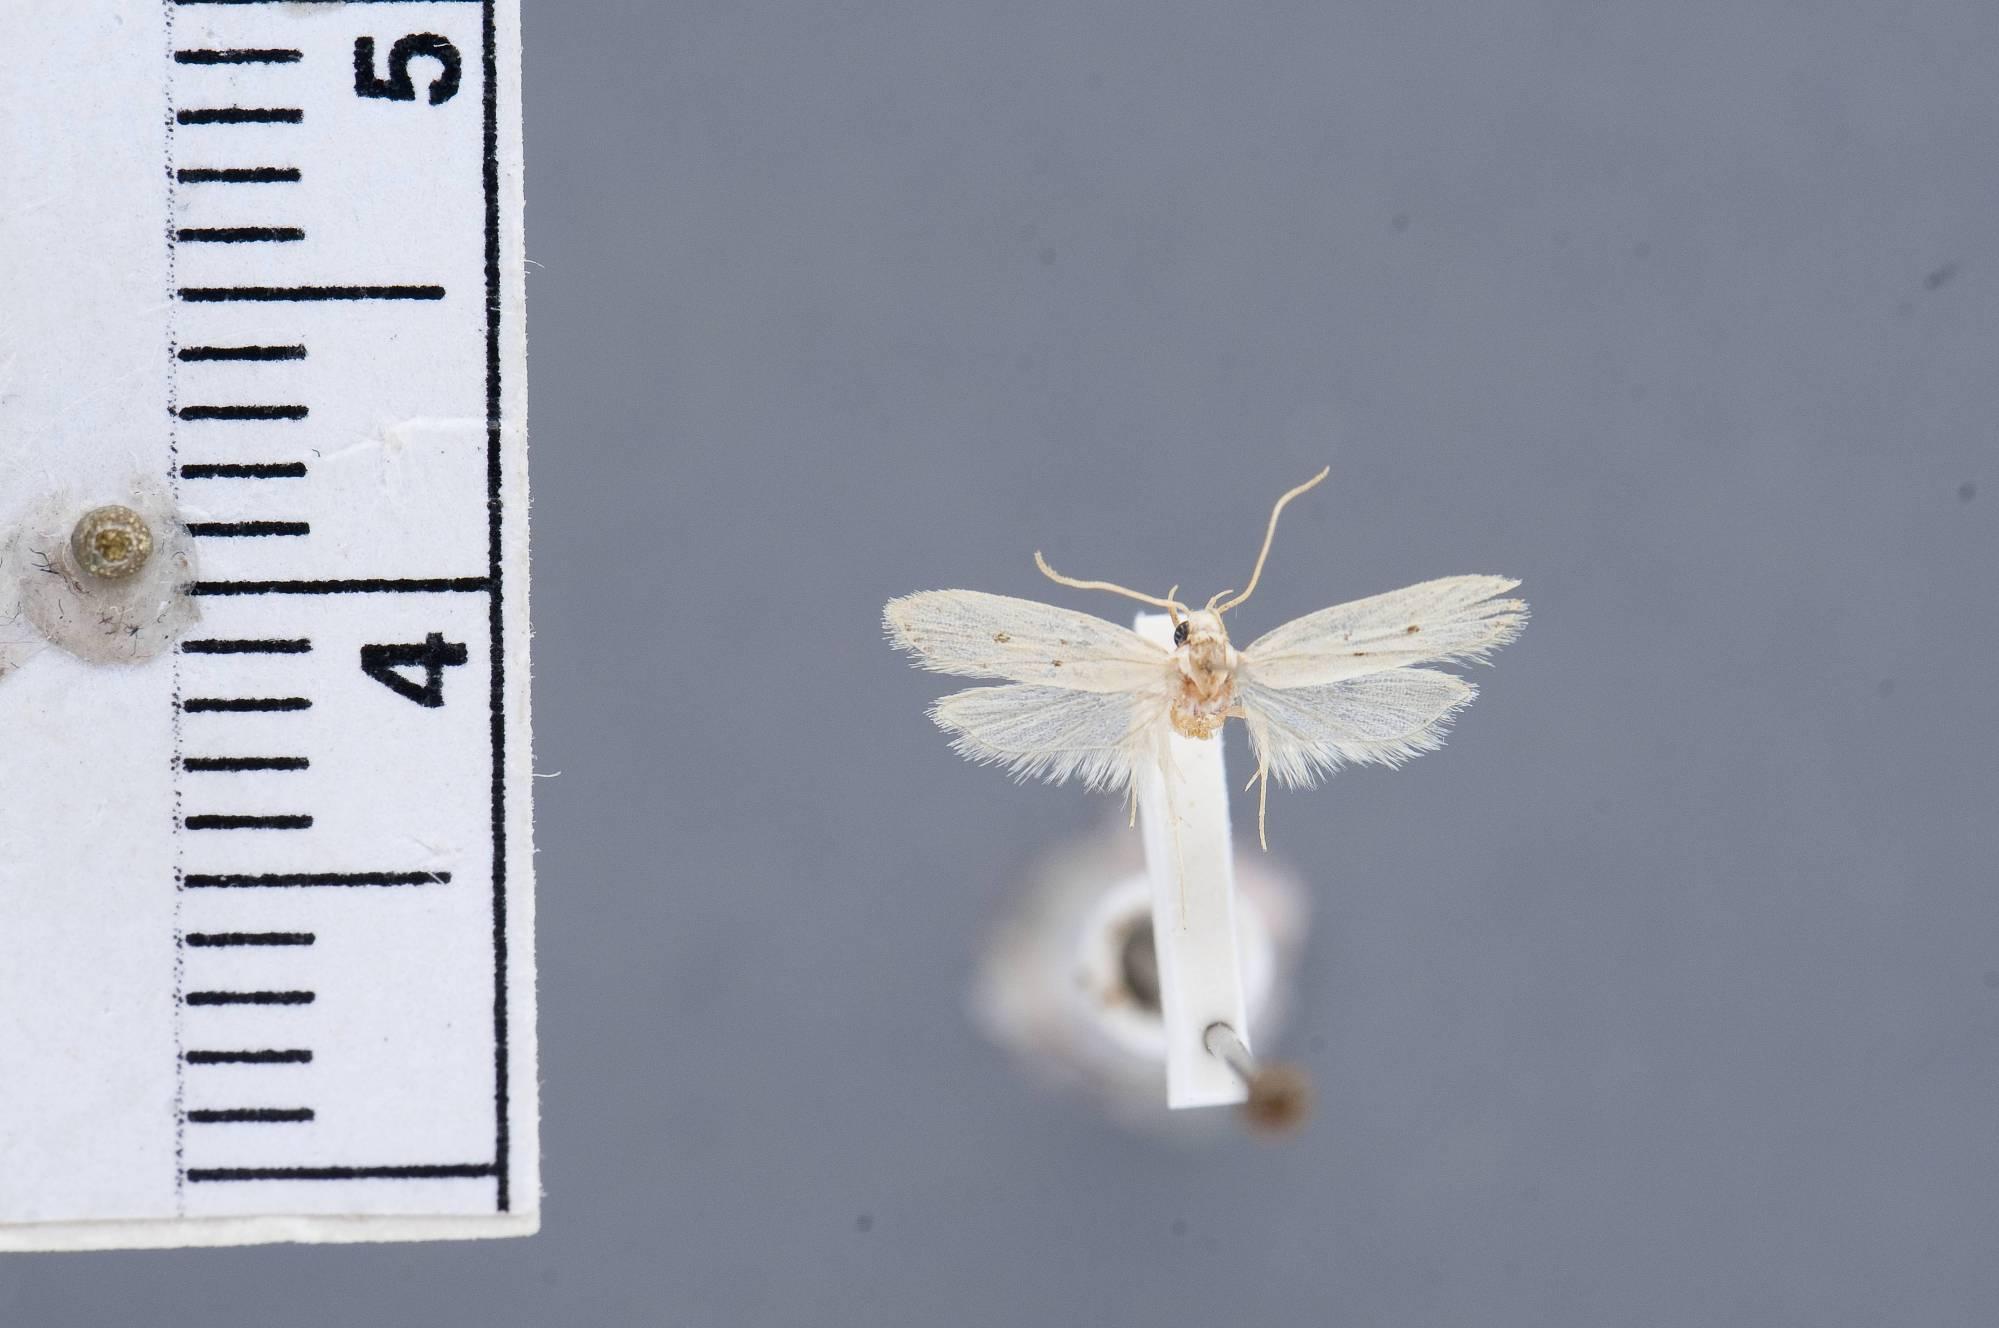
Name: Autosticha leucoptera
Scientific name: Autosticha leucoptera Clarke, 1986
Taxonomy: Animalia, Arthropoda, Insecta, Lepidoptera, Glossata, Autostichidae, Autostichinae
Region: J. F. Clarke
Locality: Hiva Oa, Atuona, Marquesas Islands, French Polynesia, France
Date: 27 Feb 1968